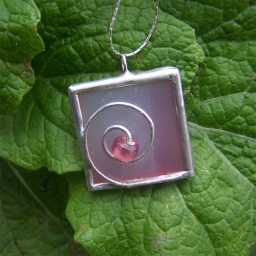
Small, pretty pink stained glass square pendant edged in silver and embellished with a silver spiral wire design and matching pink glass bead.